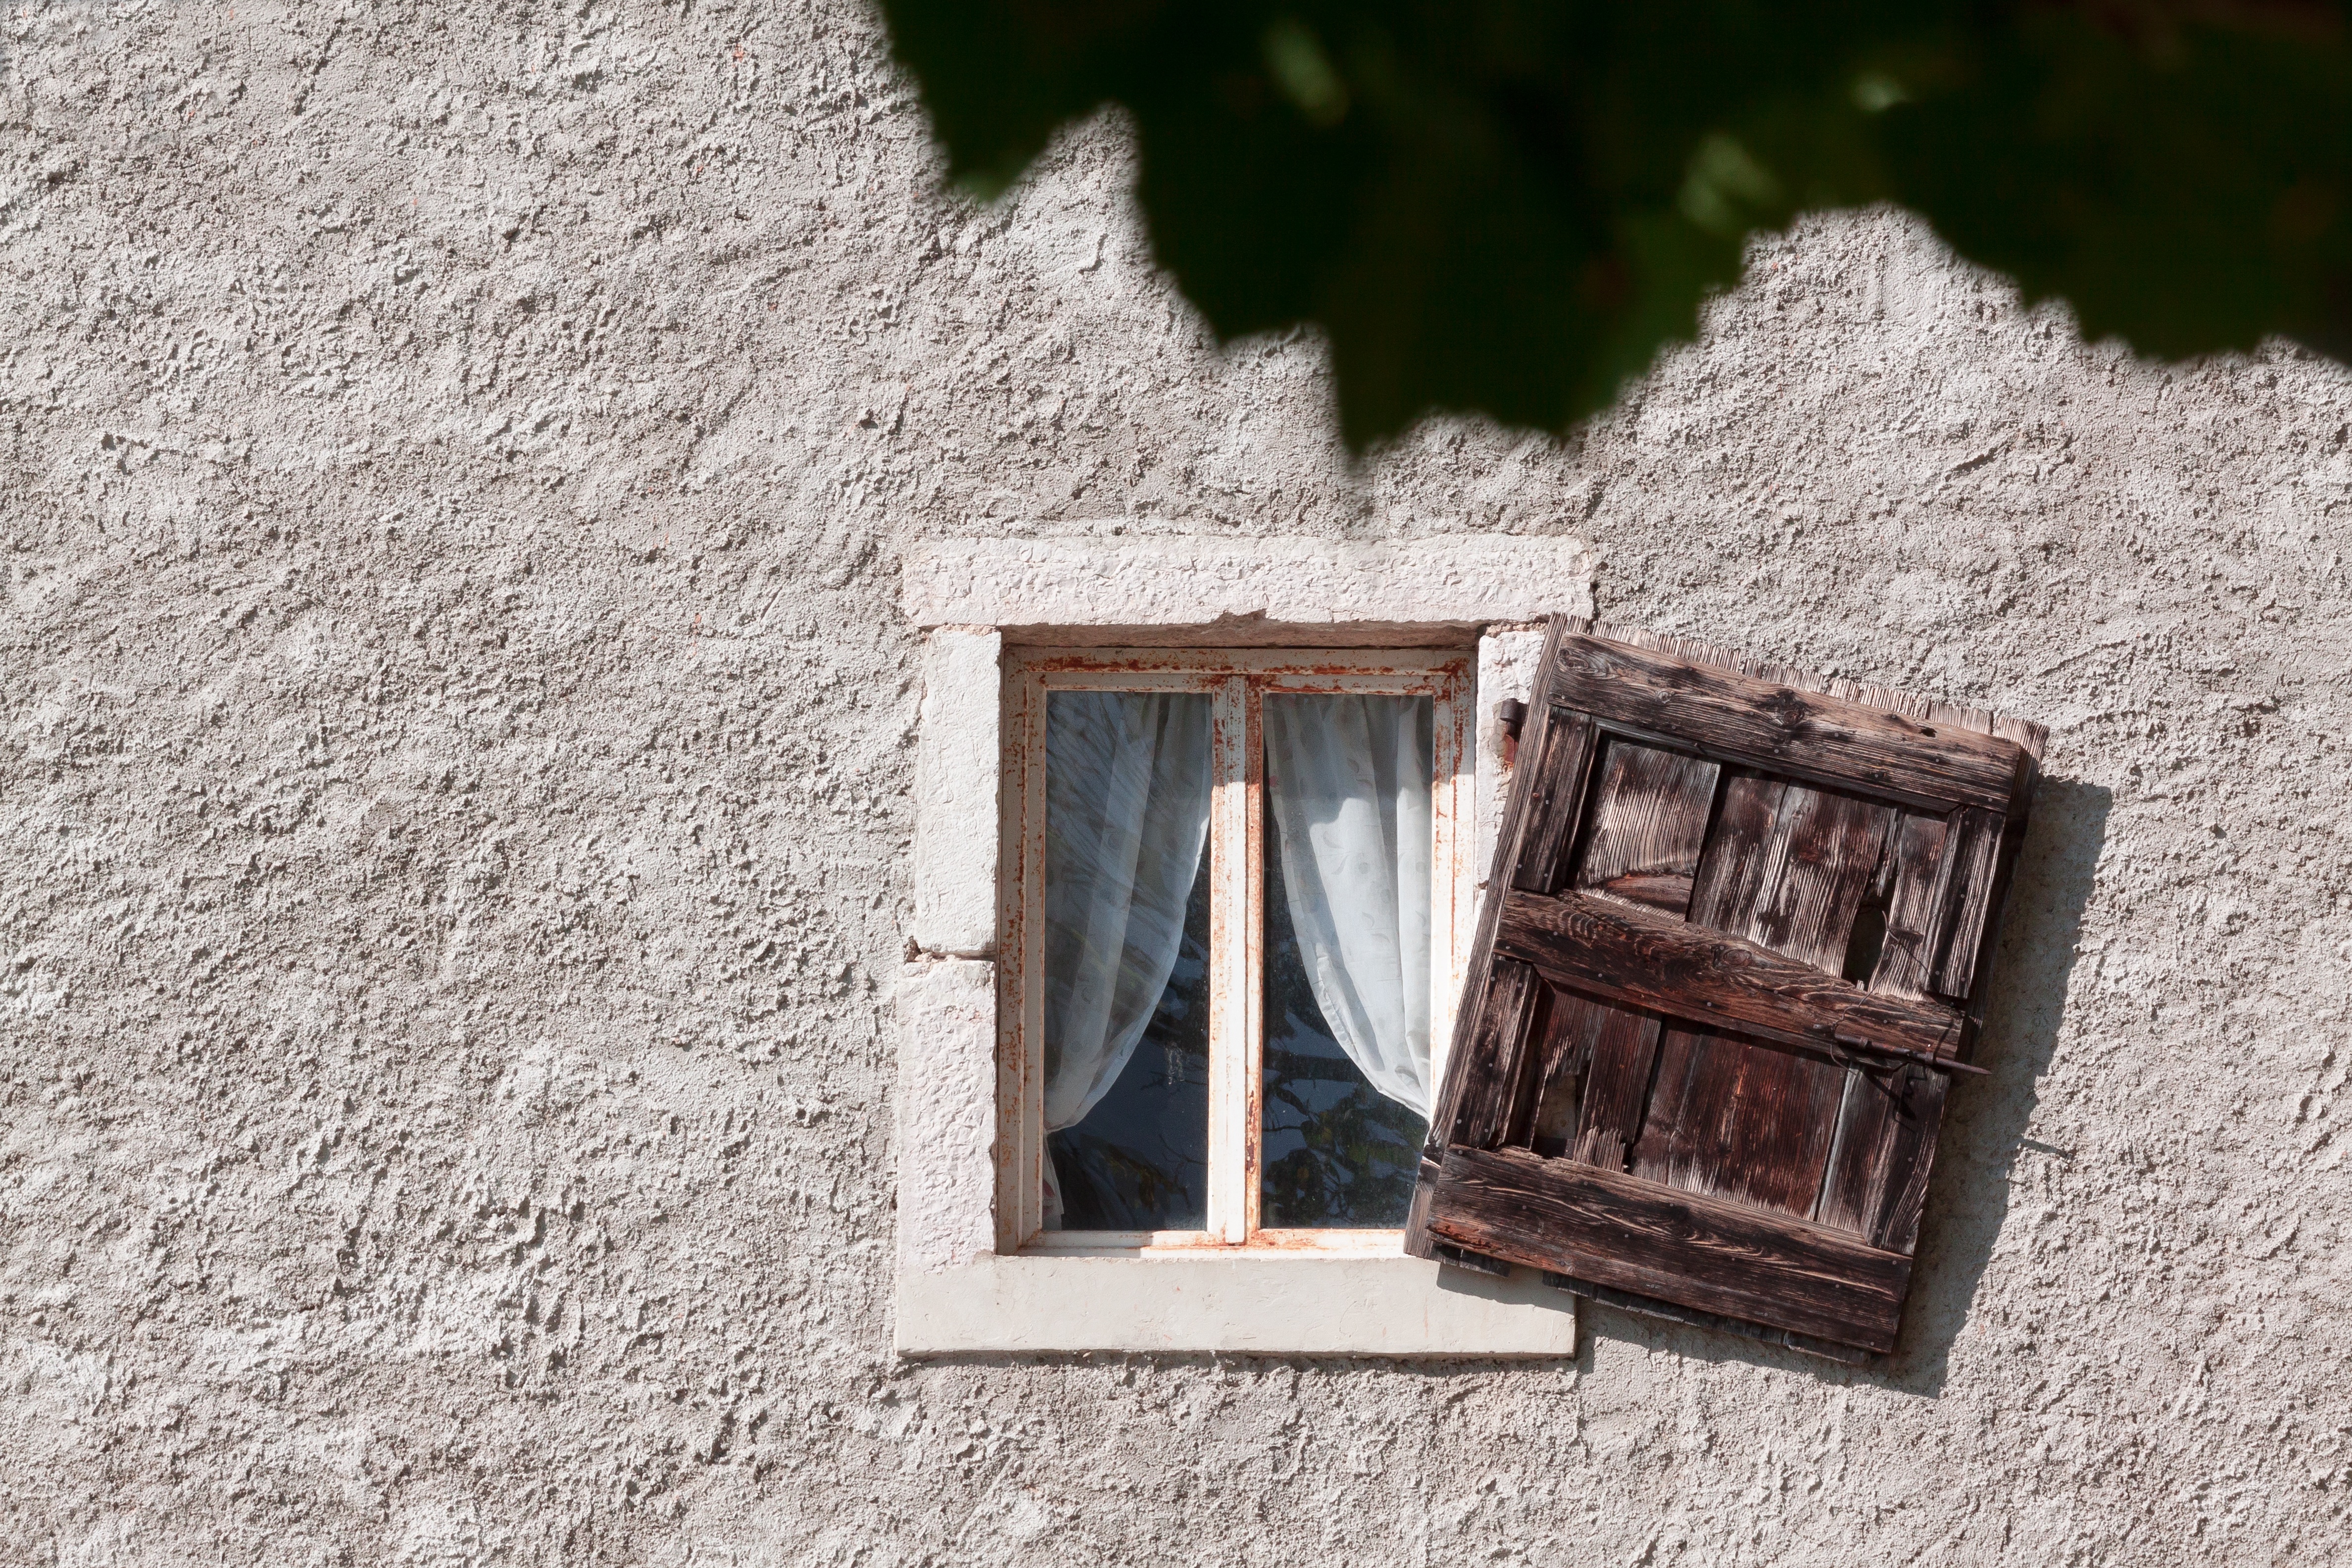
architecture, wood, vineyard, white, house, window, old, home, wall, stone, shutter, picture frame